Brastel Telecom

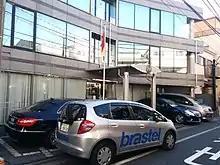
Brastel car parked at Ghana embassy in Tokyo

Brastel Telecom, popularly known as Brastel is a Japanese telecommunication company based in Tokyo. They distribute international prepaid calling cards within Japan and Asia via convenience stores. Brastel's largest target demographic is Brazilian ex-pats living in Japan.